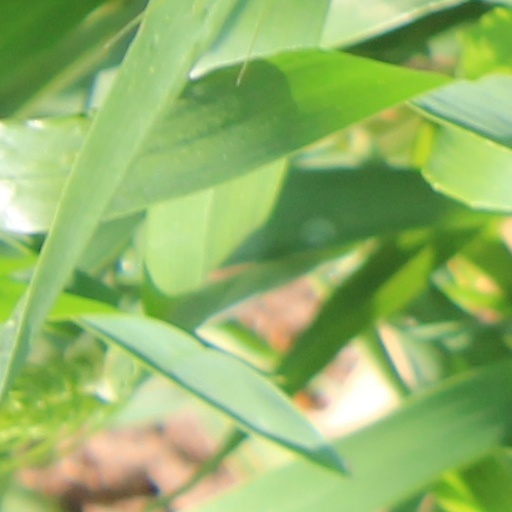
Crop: wheat